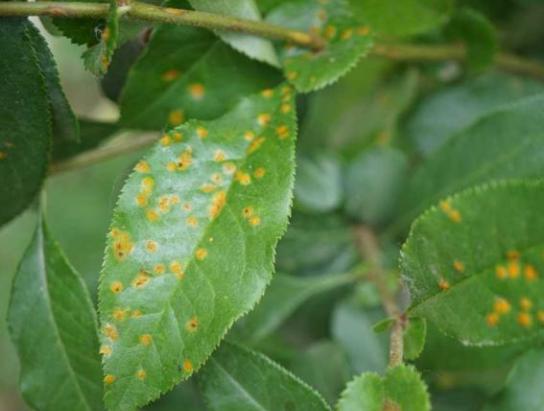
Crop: apple
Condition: rust